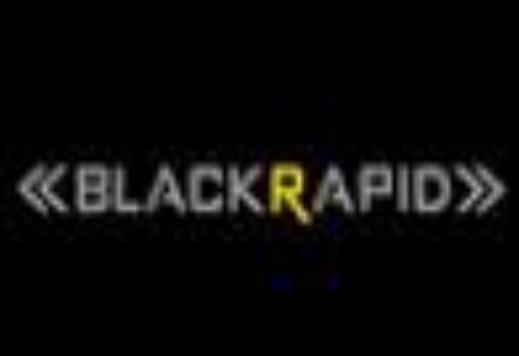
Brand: Black Rapid
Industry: Others